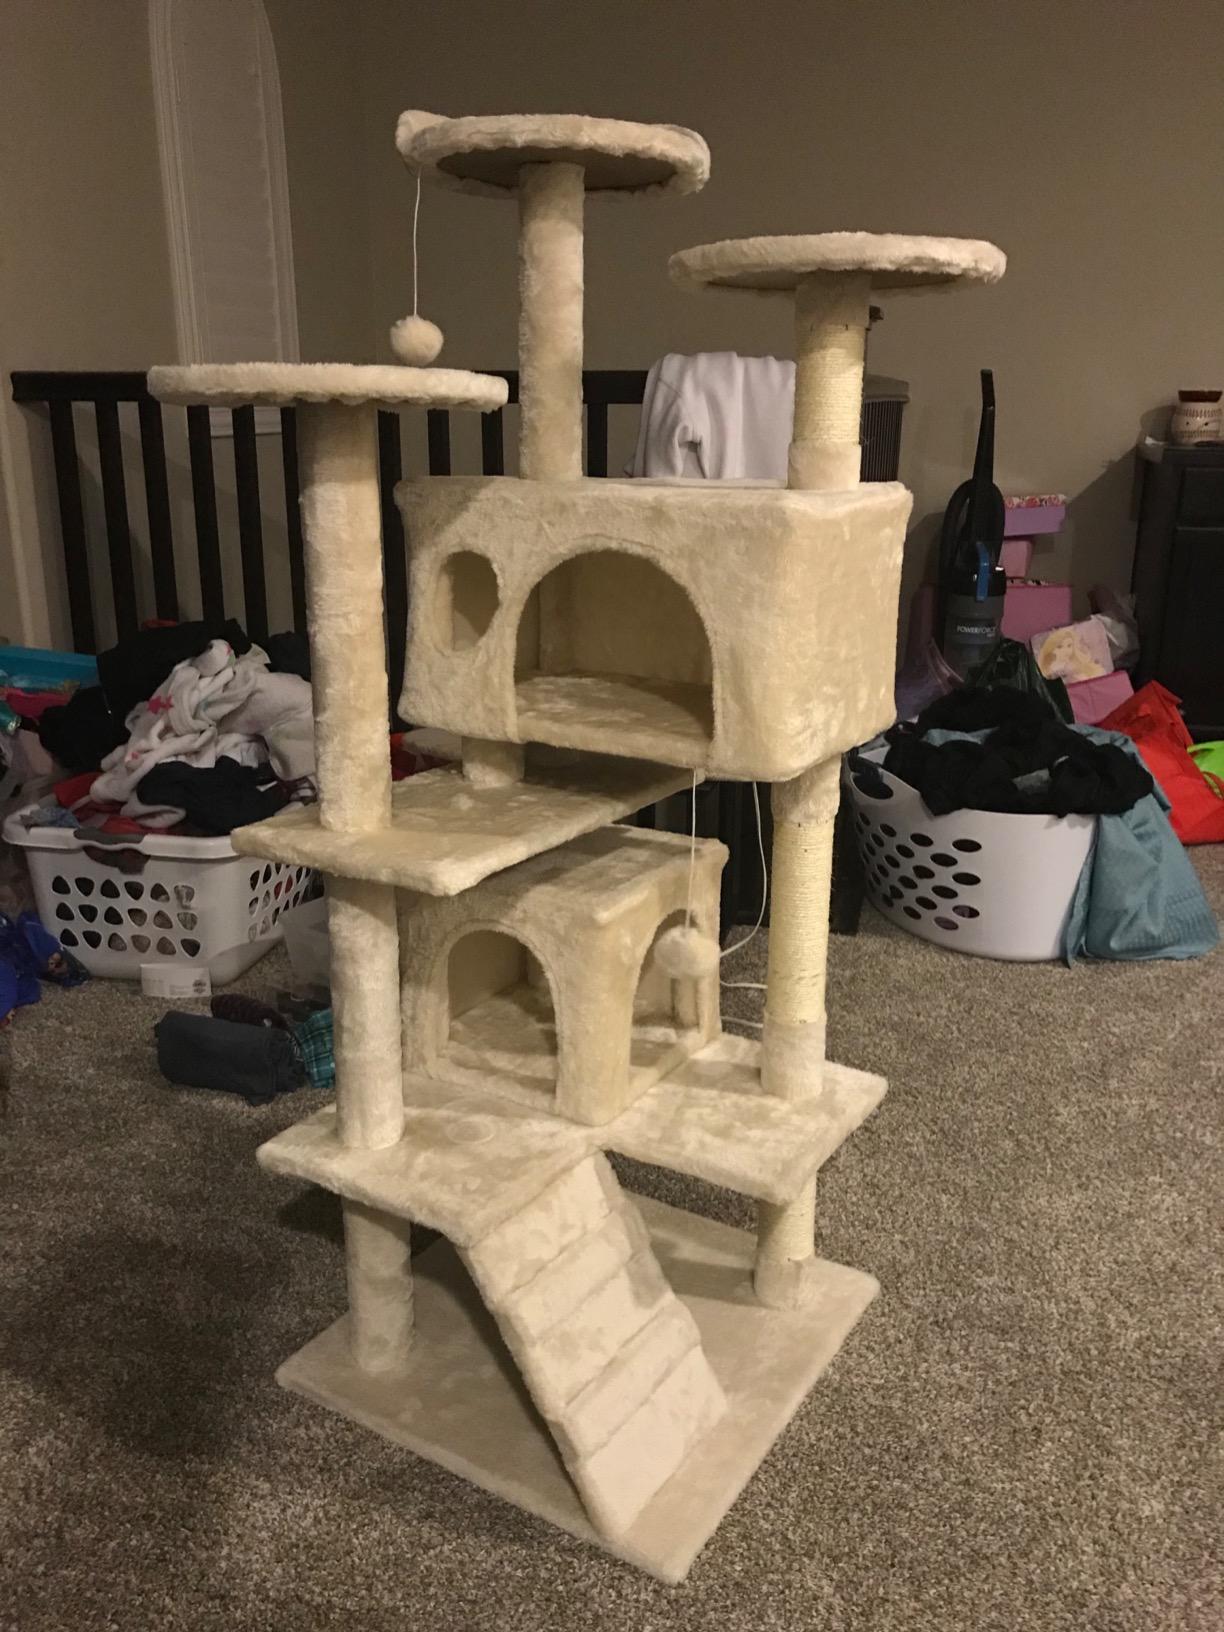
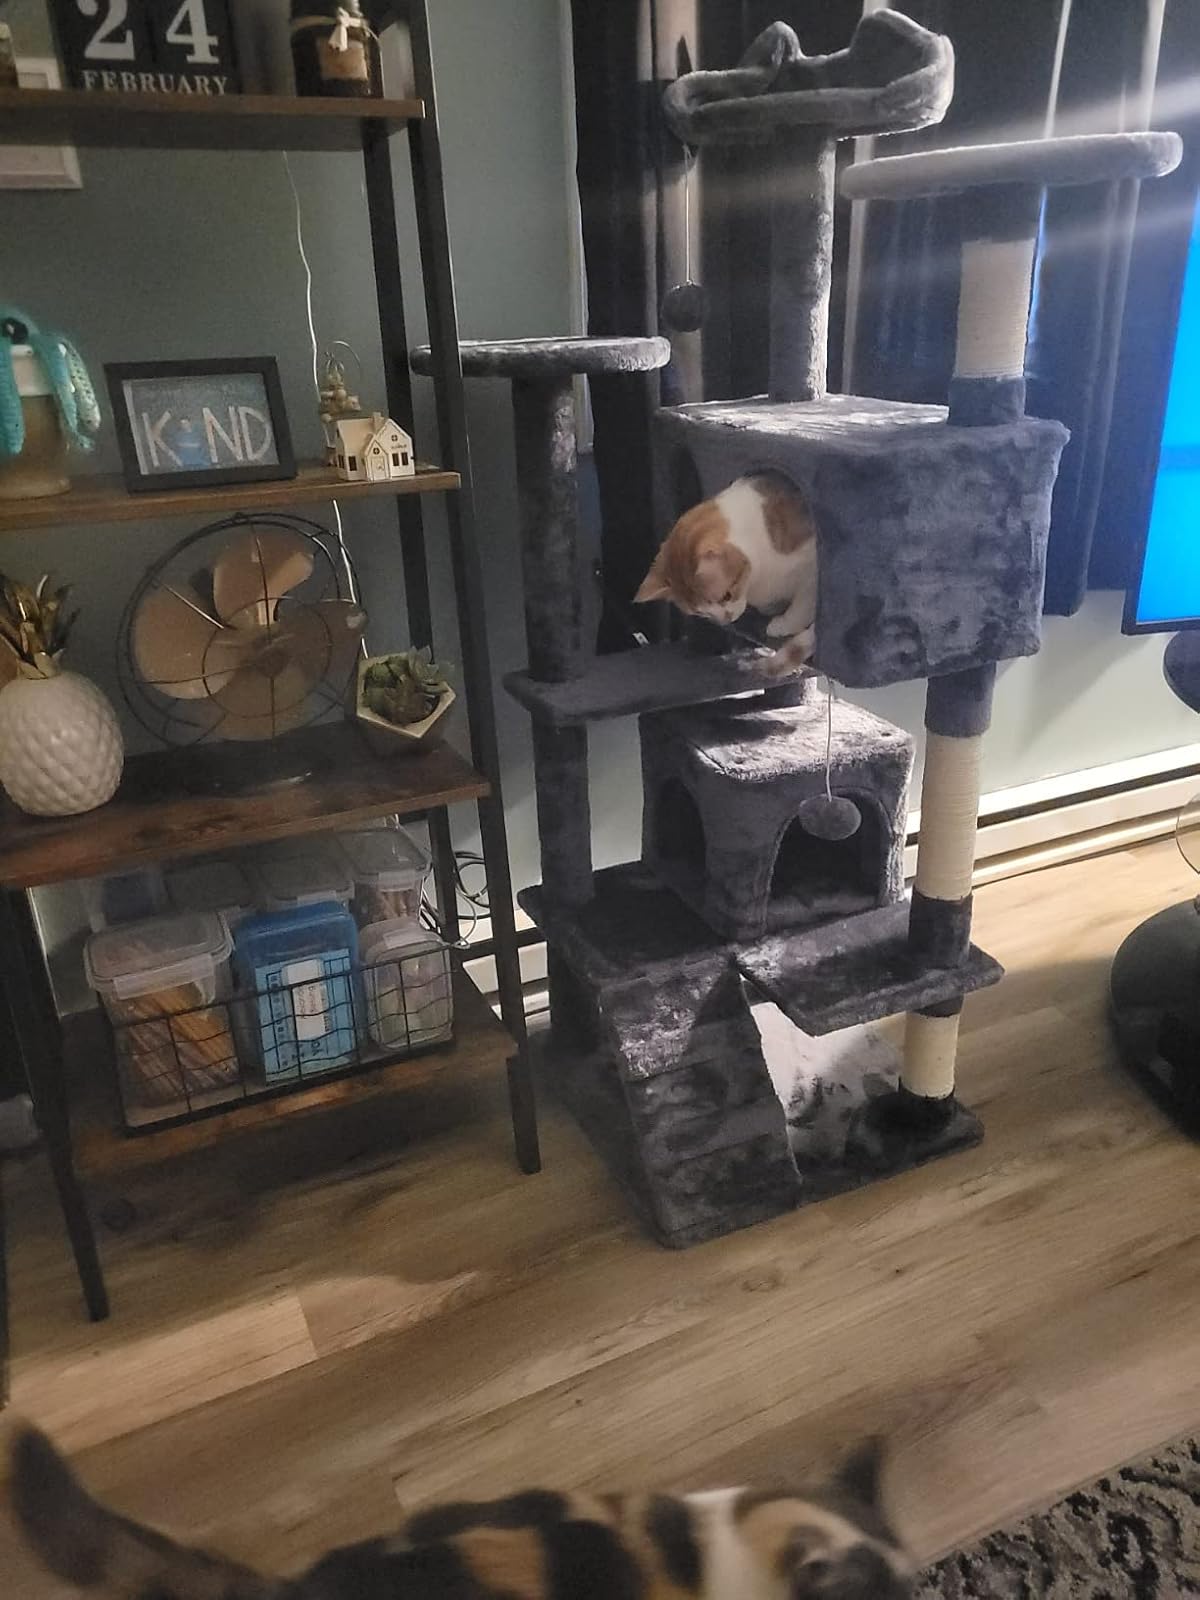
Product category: items_cat tree
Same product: no